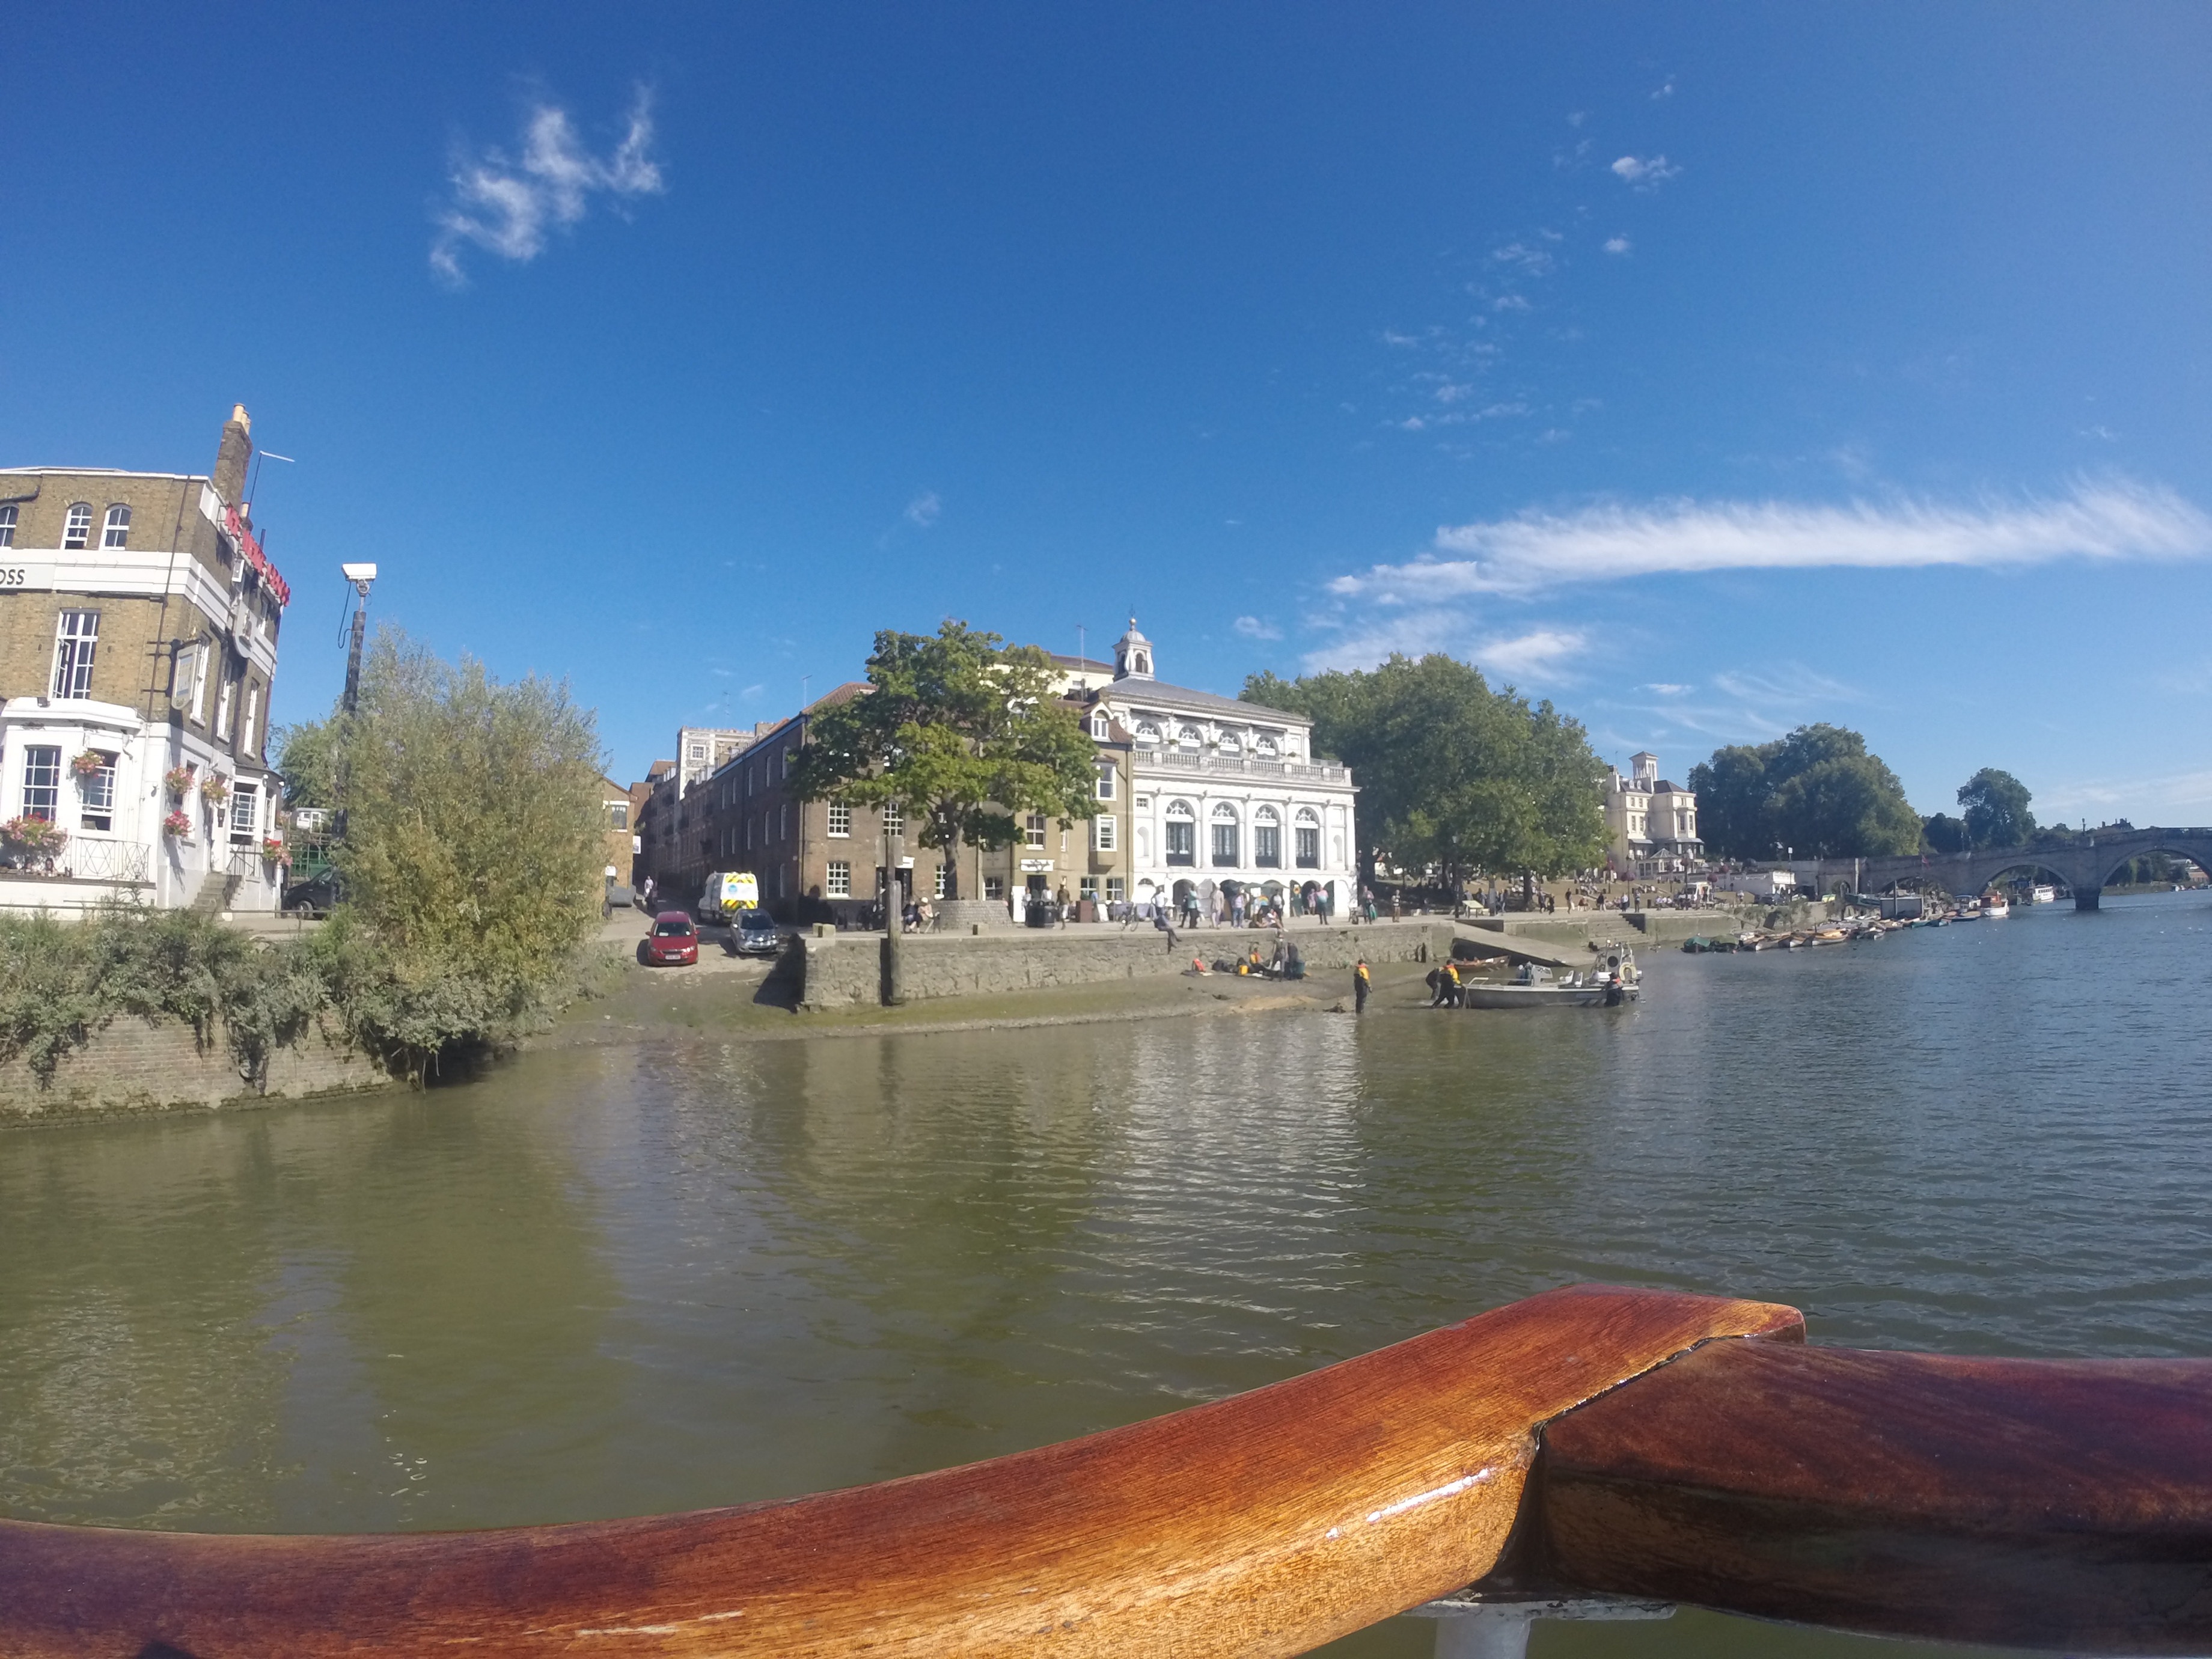
natural, water, sky, waterway, river, lake, town, water resources, reflection, tree, tourism, architecture, photography, bank, city, channel, mountain, cloud, calm, watercourse, vehicle, coast, vacation, house, building, sea, canal, reservoir, world, boating, boat, lake district